Chevrolet Nomad

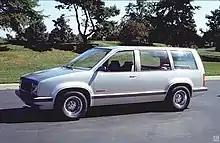
1979 Chevrolet Nomad II concept car

From 1977 to 1981, Chevrolet returned the Nomad name to use for a variant of the full-size Chevrolet Van. Effectively a hybrid of the cargo van and passenger van configurations, the Nomad was a five-passenger vehicle with a single rear row of seats and a cargo area consisting of paneled plywood walls and a rubber floor mat. Equipped similar to the higher-trim Chevrolet Beauville van, the Nomad received plaid upholstery and two-tone exterior paint.